United States Senate Committee on Commerce, Science, and Transportation

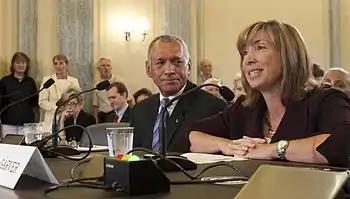
Charles Bolden, nominee for Administrator of NASA, center, and Lori Garver, right, nominee for deputy administrator of NASA, testify at their confirmation hearing before the Committee in 2009

The United States Senate Committee on Commerce, Science, and Transportation is a standing committee of the United States Senate. Besides having broad jurisdiction over all matters concerning interstate commerce, science and technology policy, and transportation, the Senate Commerce Committee is one of the largest of the Senate's standing committees, with 28 members in the 117th Congress. The Commerce Committee has six subcommittees. It is chaired by Sen. Ted Cruz (R-TX) with Sen. Maria Cantwell (D-WA) as Ranking Member. The majority office is housed in the Dirksen Senate Office Building, and the minority office is located in the Hart Senate Office Building.